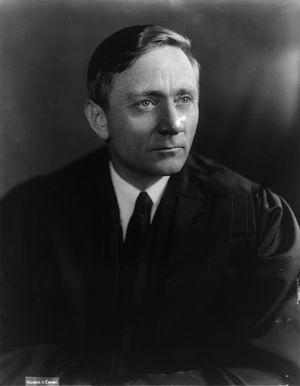
William Orville Douglas, né le 16 octobre 1898 et mort le 19 janvier 1980, était un juge de la Cour suprême des États-Unis. Il resta à son poste 36 ans et 209 jours ce qui fait de lui le juge ayant eu le plus long mandat à la Cour suprême de toute l'histoire du pays.